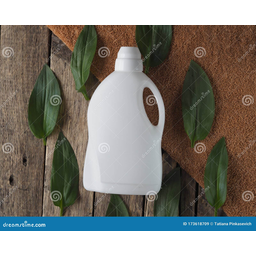
Label: plastic